22 Short Films About Springfield

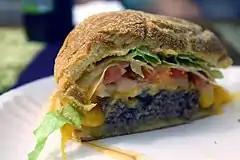
A steamed cheeseburger, sliced in half. The term "steamed hams" was coined by Seymour Skinner to refer to hamburgers.

In one segment of the episode, titled "Skinner & The Superintendent", Seymour Skinner invents the term "steamed hams" to refer to hamburgers, claiming that it is an expression in the regional dialect of Albany, New York. Starting in 2016, over two decades from the episode's premiere, the scene gained renewed popularity in Facebook groups and pages relating to "The Simpsons". It has also spawned numerous parody and remix videos on YouTube, many of them featuring "Steamed Hams But..." in their titles.